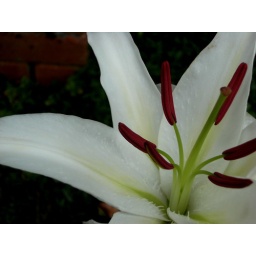
A stunning white flower found in the English Garden at the Hamilton Gardens during summer.